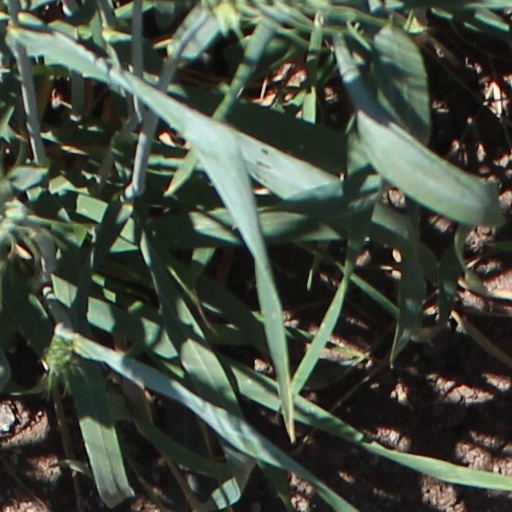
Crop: wheat